Prêles

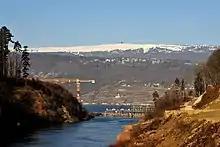
The Hagneck canal of the Aare river. The village Prêles is visible on the hill above the river and below the Chasseral peak.

Before the merger, Prêles had a total area of . As of 2012, a total of or 62.8% is used for agricultural purposes, while or 27.2% is forested. Of the rest of the land, or 10.5% is settled (buildings or roads) and or 0.3% is unproductive land.